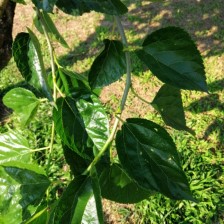
Variety: BlackOodTurkey